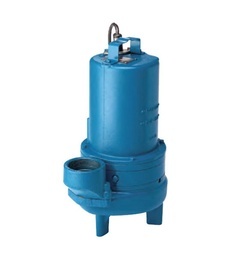
3SEV1022DS
Barnes Pumps 3SEV1022DS Submersible Sewage Ejector Pump, 3" Discharge, 1 HP, 240 Volt, 60 Hz, Single Phase, 3450 RPM, 2" Solids Handling, 105009 Part Number, 30" Cord Length, Double Seal, Vortex Impeller
Brand: Pump Stop, LLC
Category: Hardware > Hardware Pumps > Sump, Sewage & Effluent Pumps > Sewage Pumps